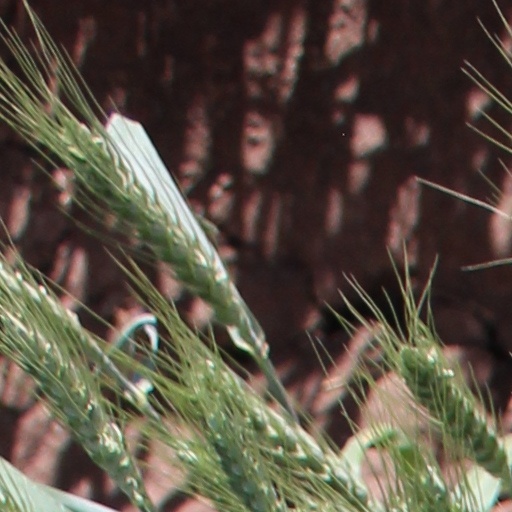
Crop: wheat